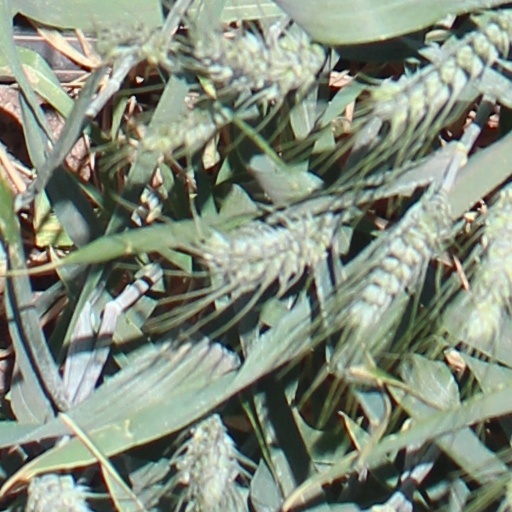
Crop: wheat